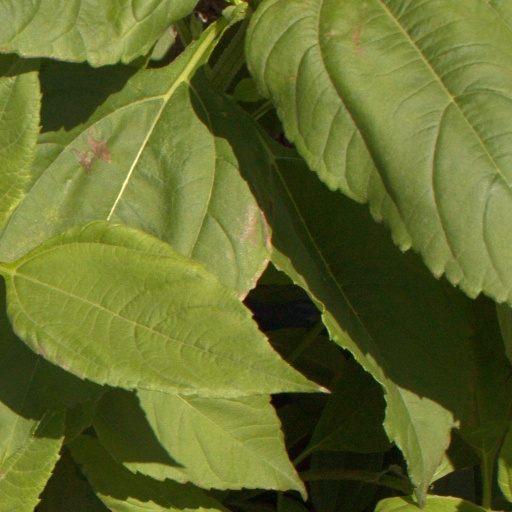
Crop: Jerusalem artichoke